Muteesa I of Buganda

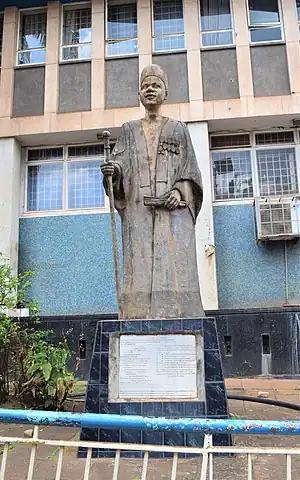
Muteesa I of Buganda monument

Like his forefathers, Muteesa fought several wars of conquest to expand Buganda's territory, to protect its trade routes and to defend it against external foes like Bunyoro Kitara, the Khedivate of Egypt, armed slave traders and Buvuma. These trade routes enabled Buganda to trade its Ivory, Barkcloth, Bananas, fish, and slaves for firearms, salt, cloth Textile, copper wire, Iron axes, hoes and knives from the East African coast, Zanzibar and neighboring Kingdoms. Control of the trade routes also allowed Muteesa and the Buganda Kingdom to control the goods (especially limiting fire arms and ammunition, Arab traders and eventually Europeans) that went into its rival Kingdom, Bunyoro.